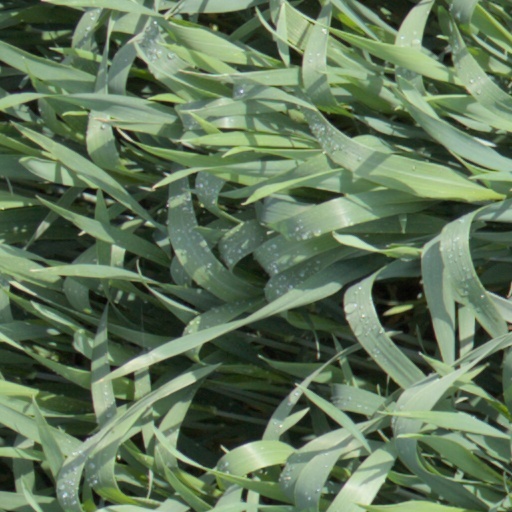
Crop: wheat